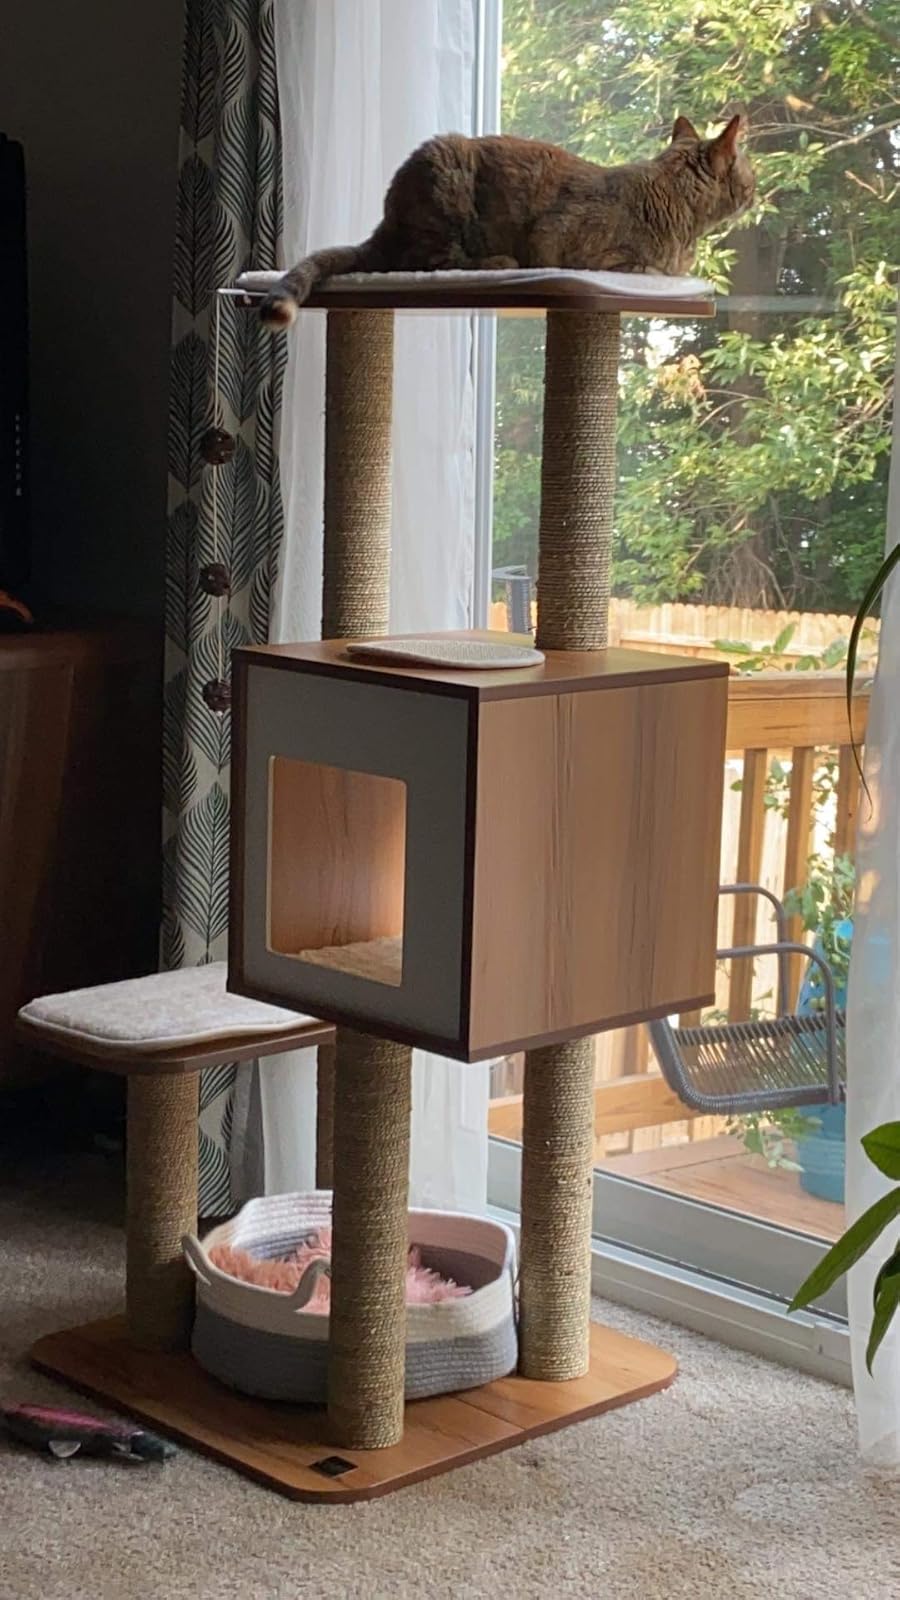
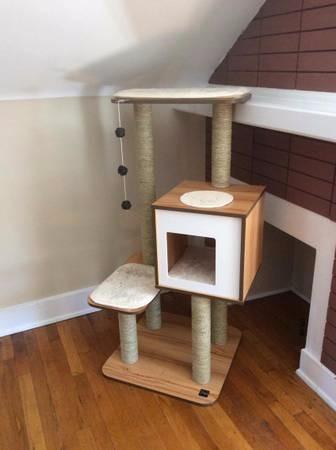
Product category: items_cat tree
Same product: yes